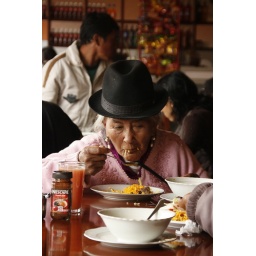
old woman eating lunch in a small road side restaurant, Colombia